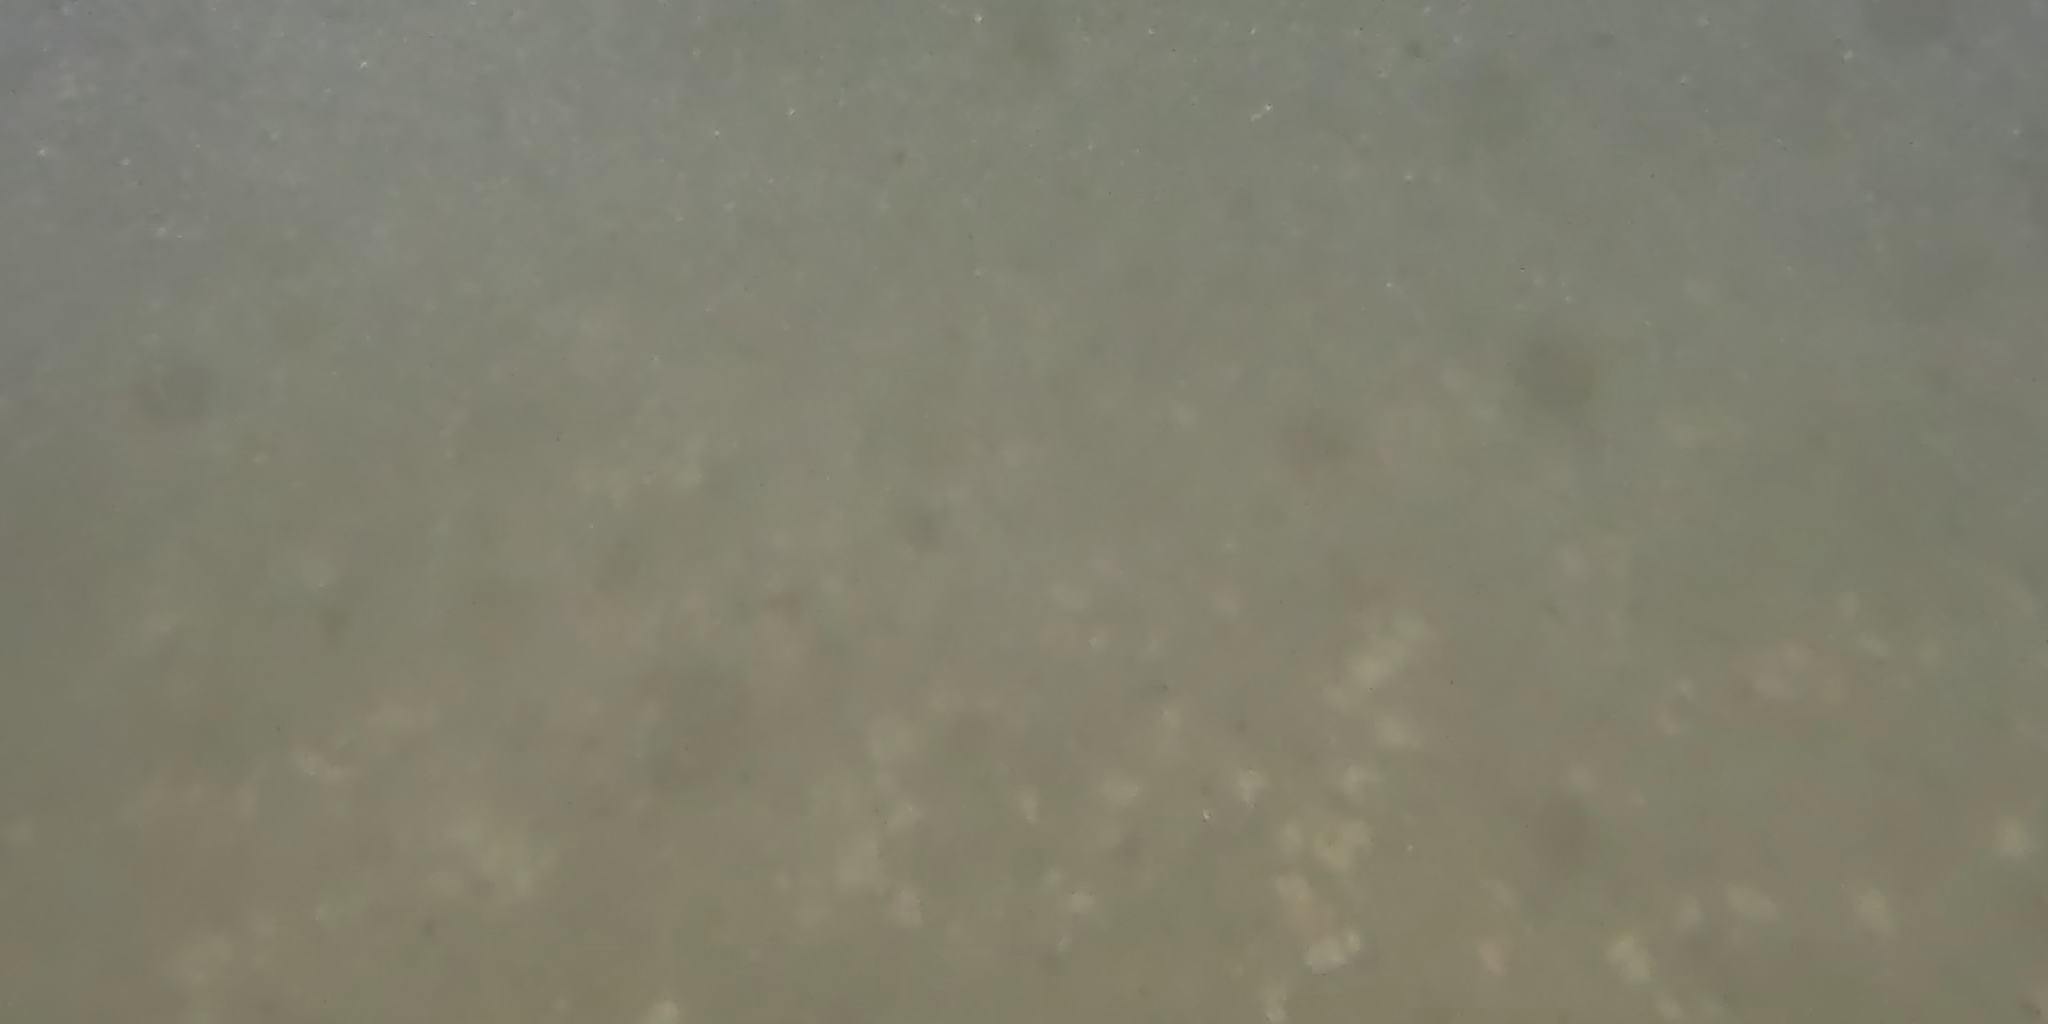
Seabed habitat: stone